Marlen Reusser

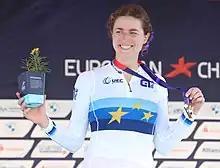
Reusser at the 2022 European Championships

Marlen Reusser (born 20 September 1991) is a Swiss racing cyclist, who currently rides for UCI Women's WorldTeam .